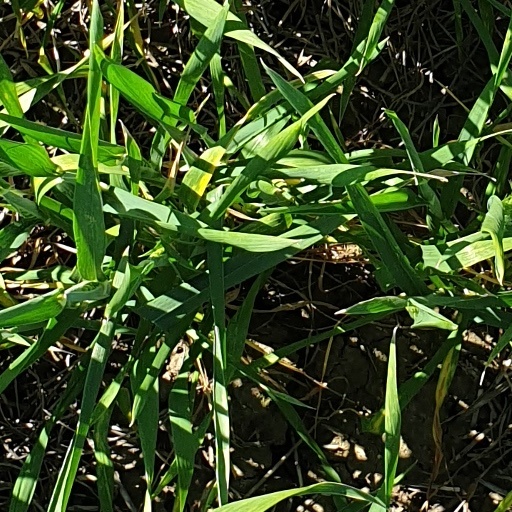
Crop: wheat